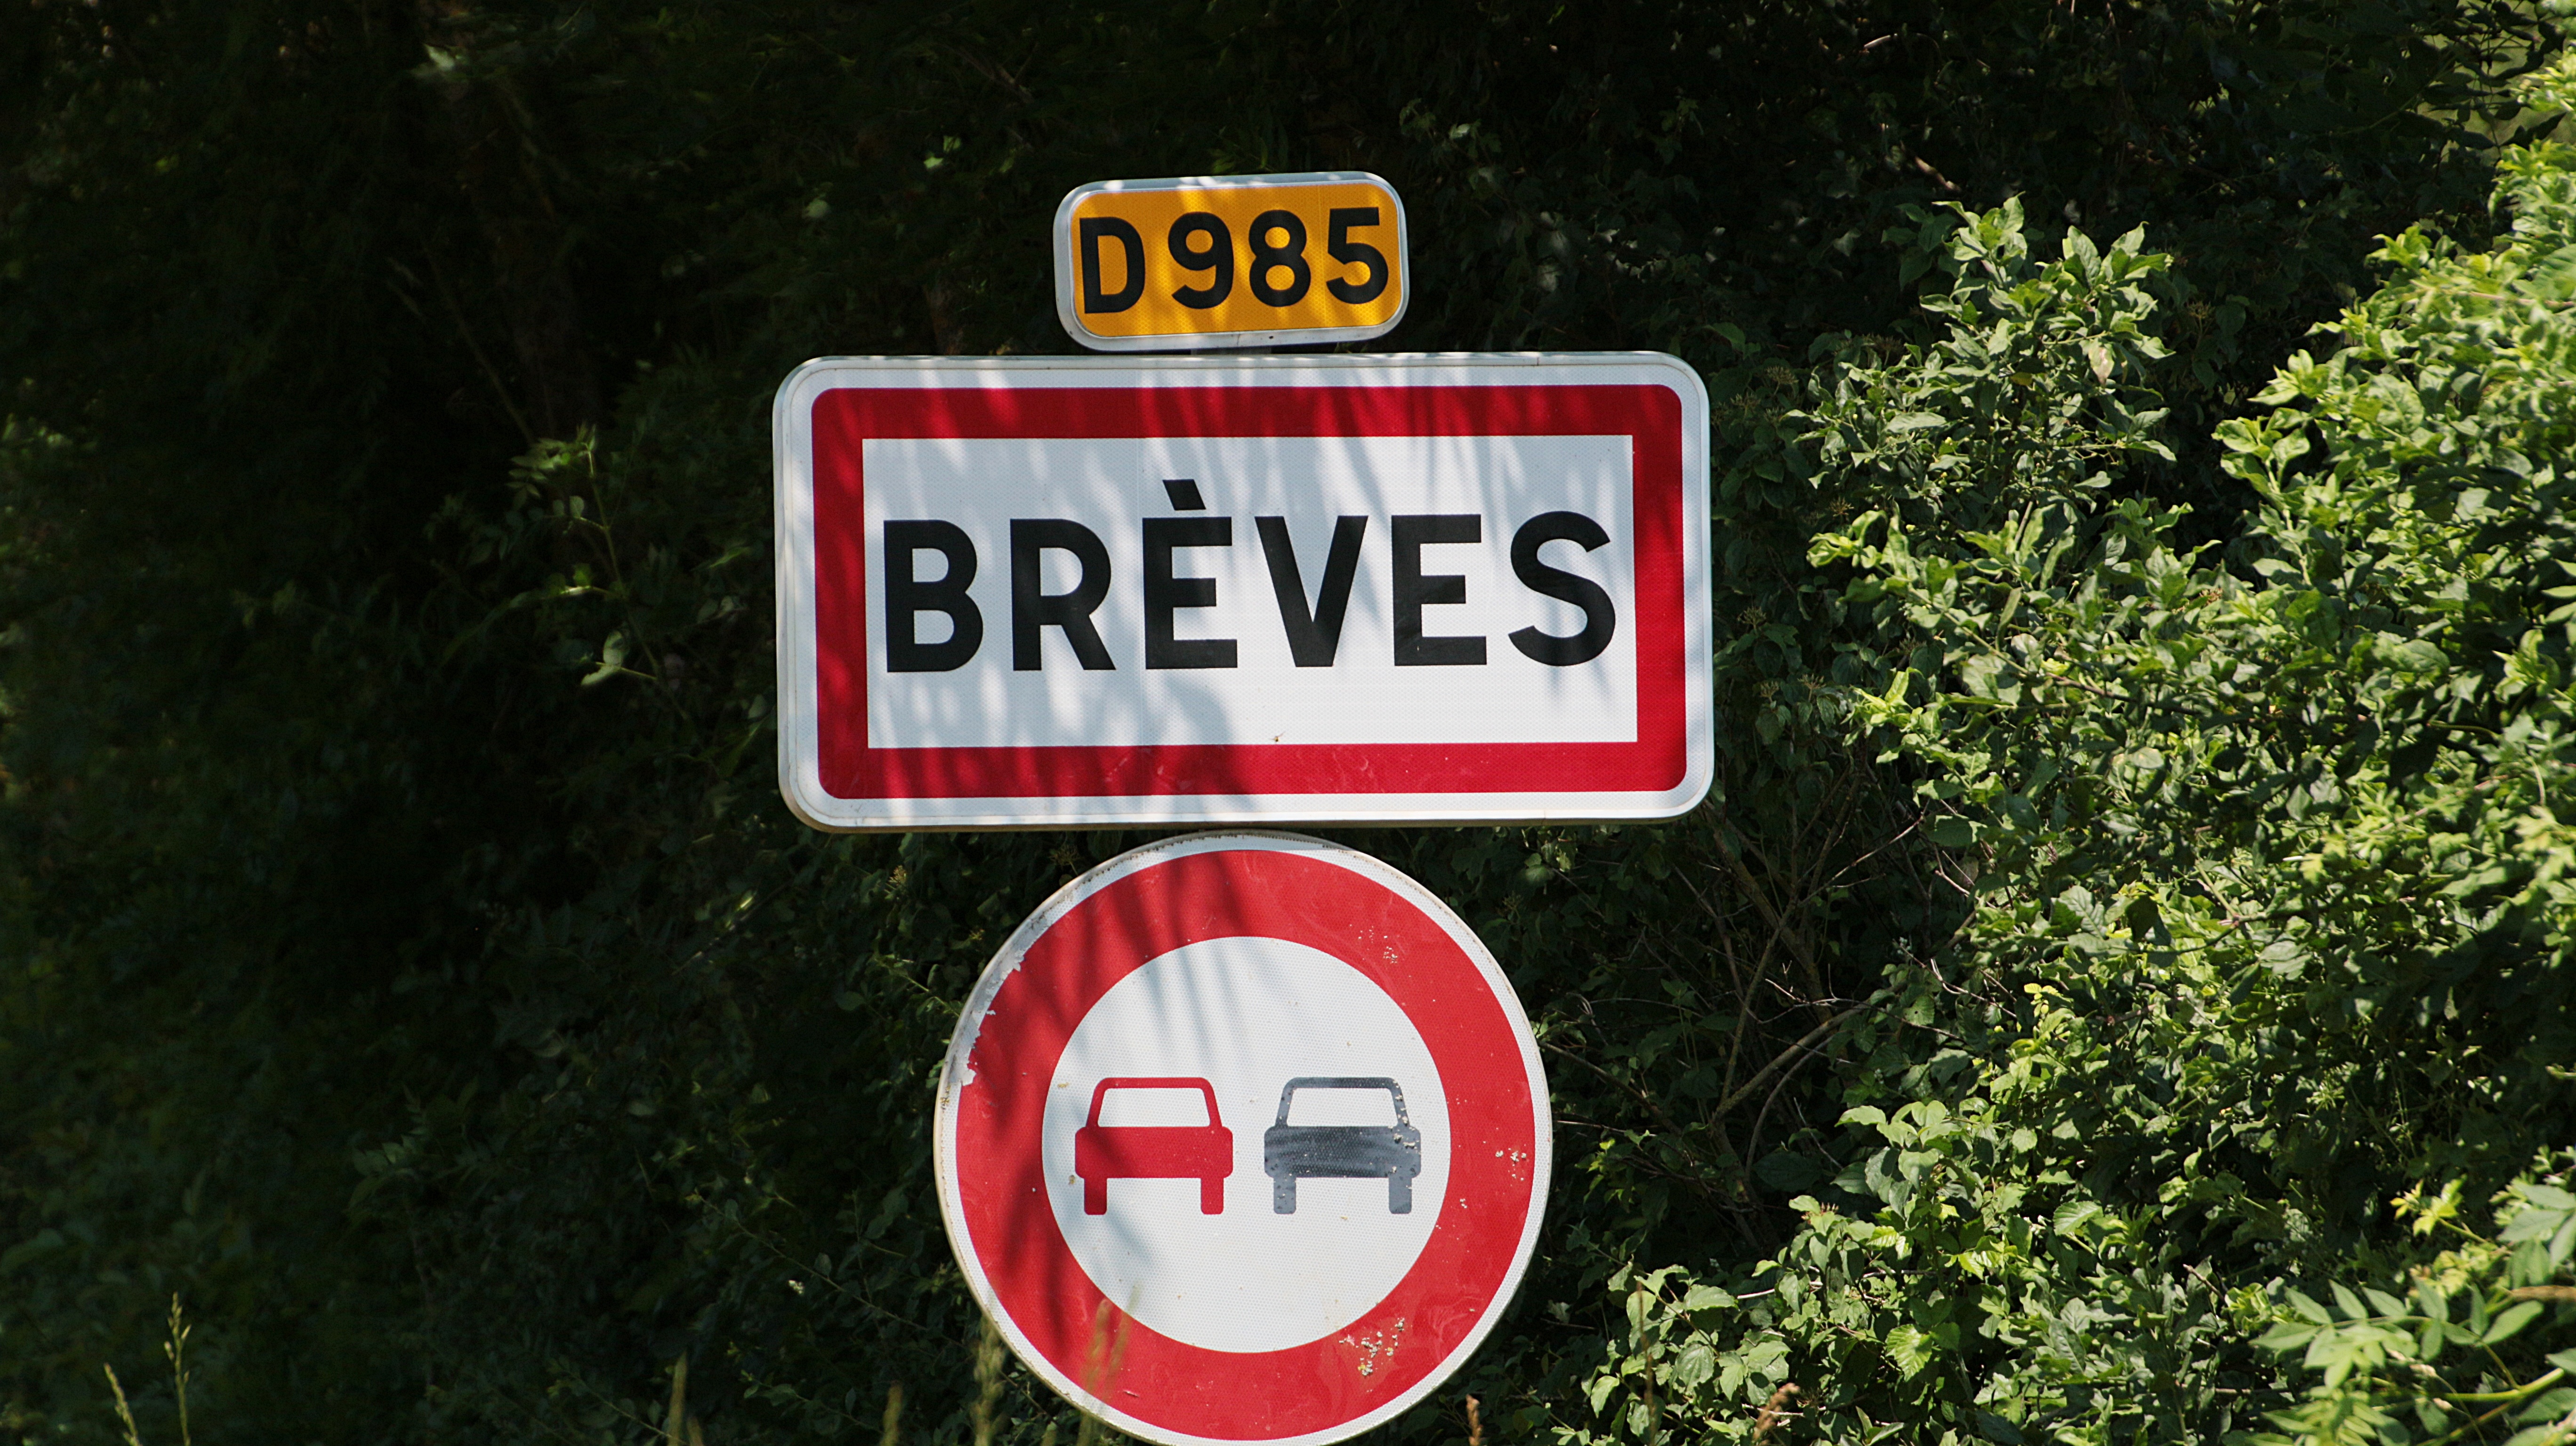
road, village, sign, street sign, signage, lane, stop sign, panel, name, traffic sign, brief, vehicle registration plate